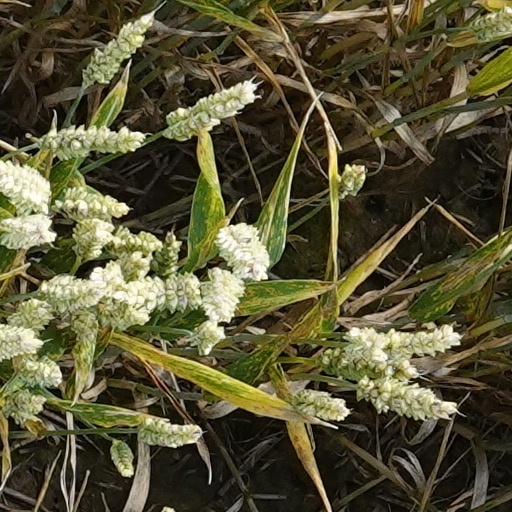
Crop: wheat